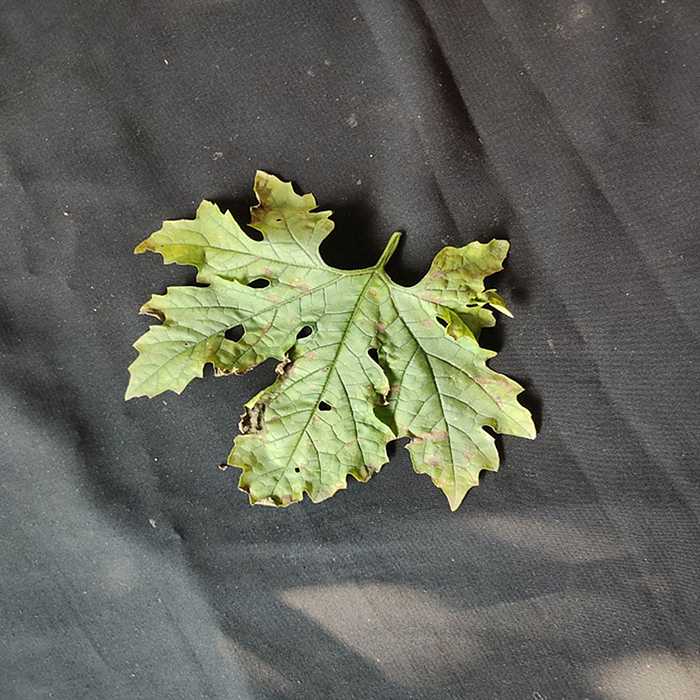
Plant: Bitter Gourd
Label: Downey mildew